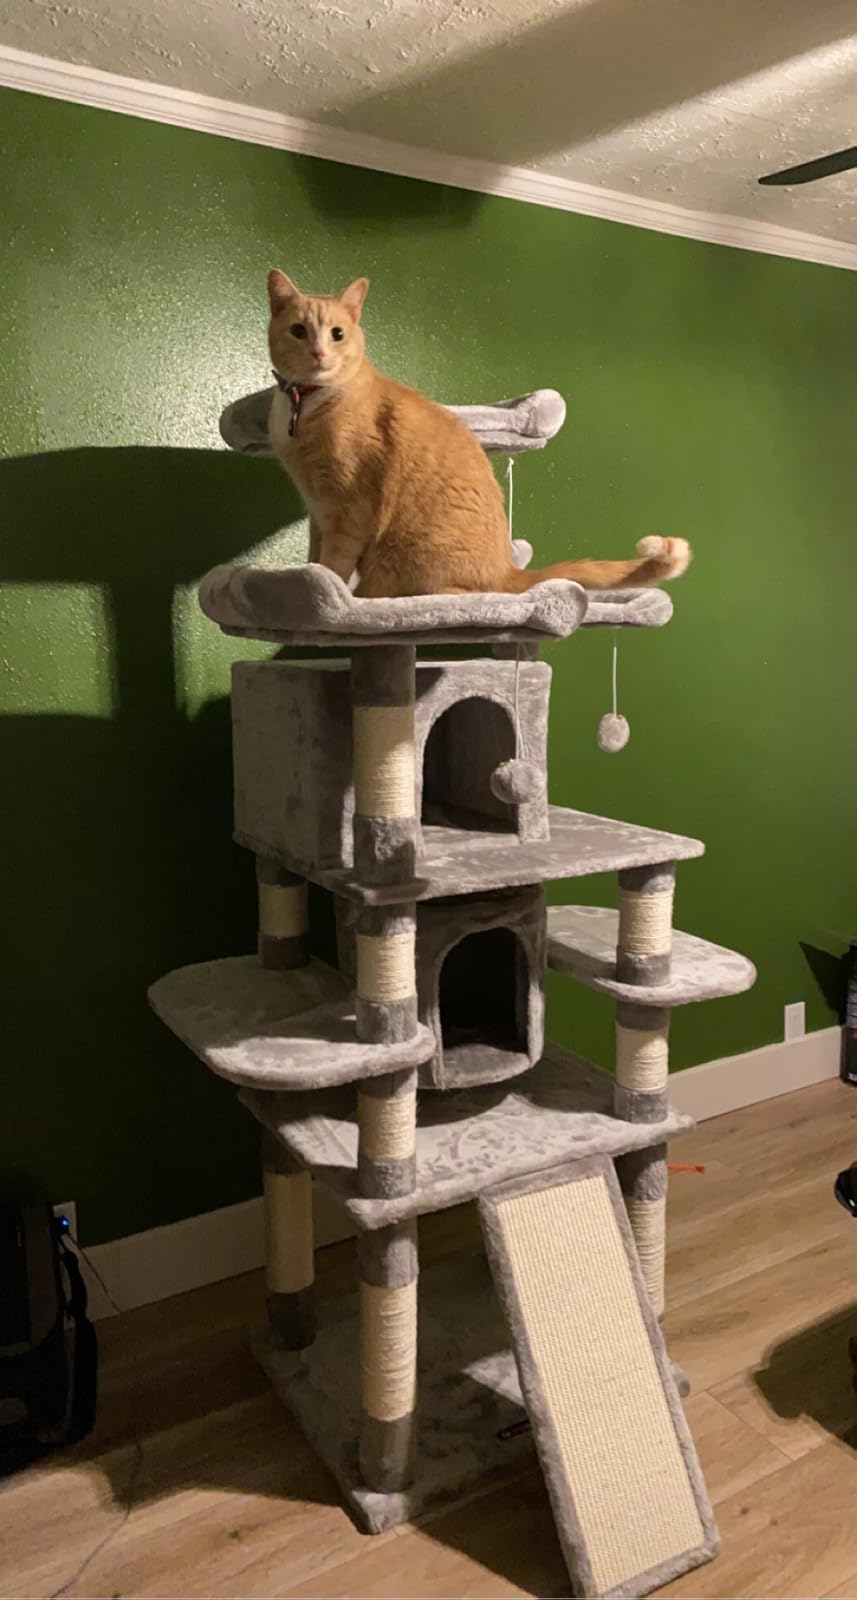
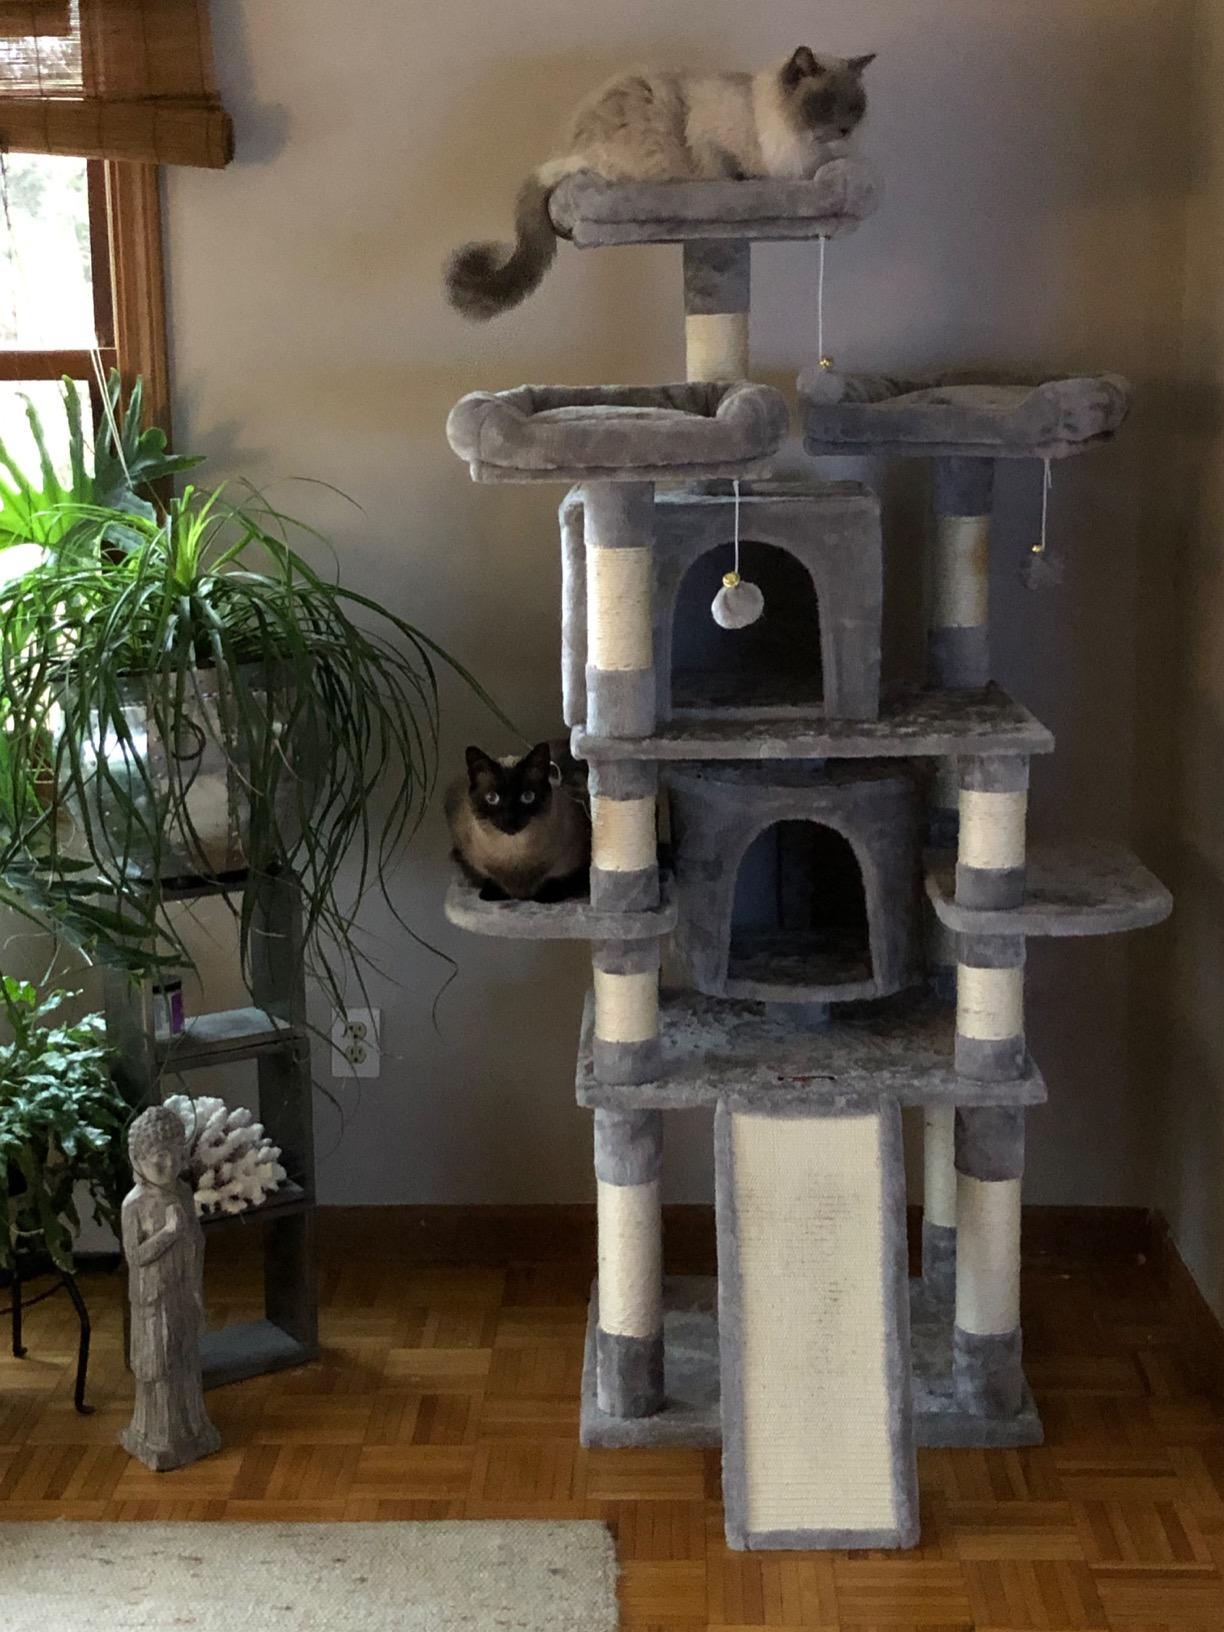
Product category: items_cat tree
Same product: yes